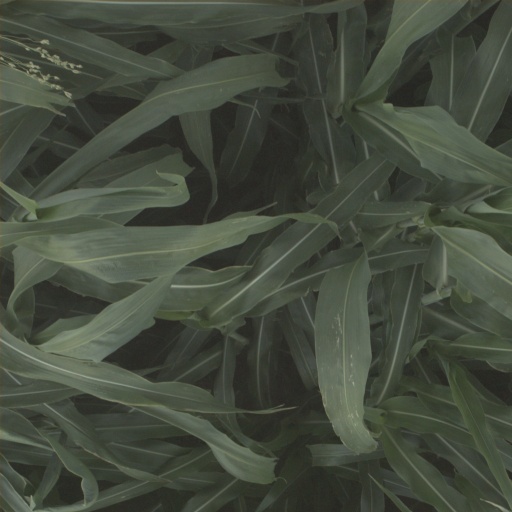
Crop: sorghum